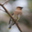
Label: bird